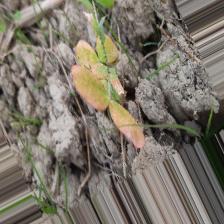
Label: Lentil Rust